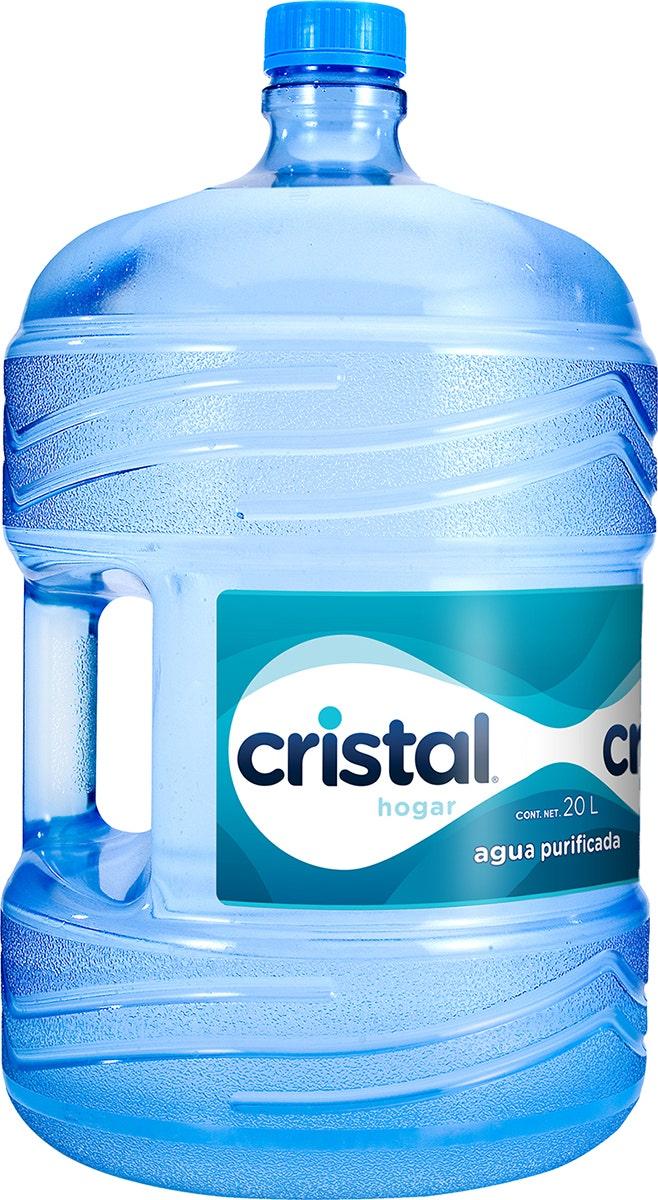
A Cristal purified water  in a 20-liters returnable jug